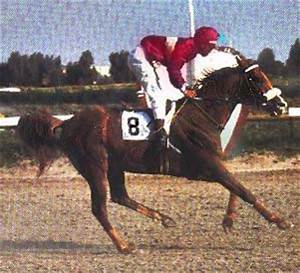
Label: horse